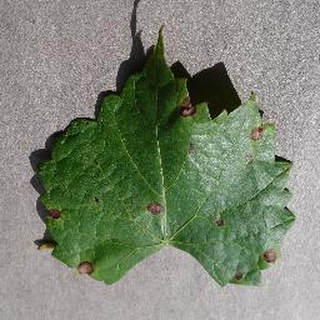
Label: grape_black_rot